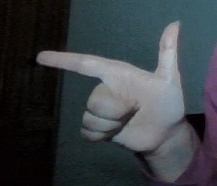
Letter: yaa